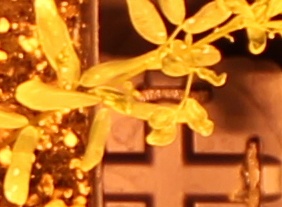
Label: Lentil